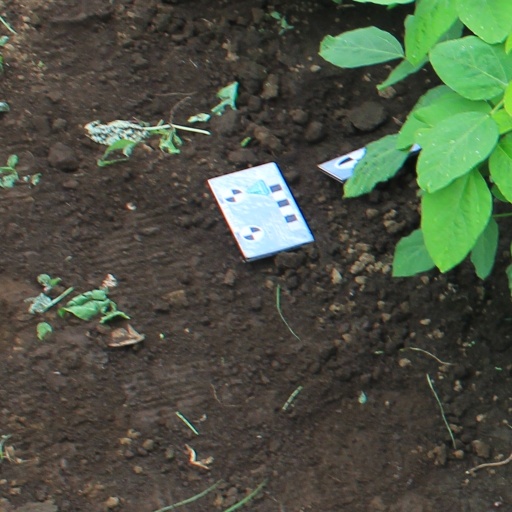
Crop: soybean